Muzeum Ziemi Bieckiej

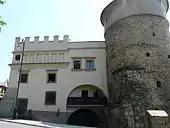
Front entrance

Muzeum Ziemi Bieckiej (Museum of Bieczan Lands) is a museum of local history located in the town of Biecz, Lesser Poland Voivodeship, Poland.